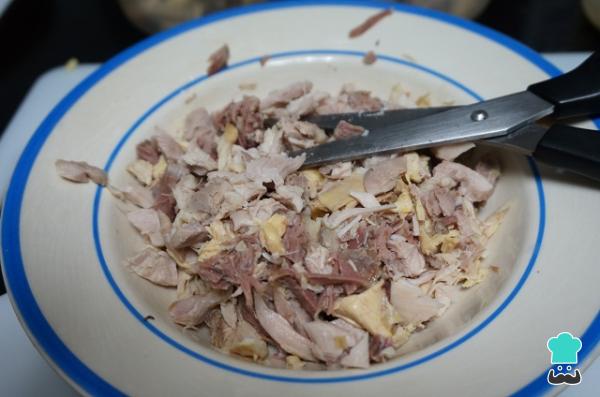
Limpiamos la carne de huesos y grasa. La picamos toda con una tijera o la podemos pasar por una picadora para que las croquetas de puchero queden más suaves.